Weak-Link Approach

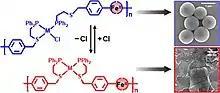
Figure 5. Schematic representation of coordination-based assembly of WLA subunits into infinite coordination polymers (left) and the resulting particle morphology associated with toggling between structural states (right).

The first "trans"-WLA complex was reported by the Mirkin group in 2017. In this complex, two NHC groups adopt a "trans"-coordination geometry around a Pd(II) metal center due to the addition of the sterically bulky "tert"-butyl groups to the imidazole ring of the hemilabile ligand. Upon effector binding, a linear change of up to ~9Å was observed (Figure 6). To date, only this molecular complex has been reported utilizing a "trans"-WLA complex.